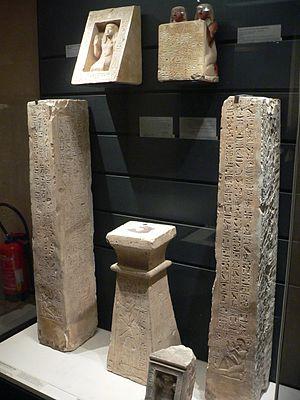
Montants de porte de Houy le cadet, règne de Séthi Ier. Calcaire. H.